Looney Tunes Super Stars' Bugs Bunny: Hare Extraordinaire

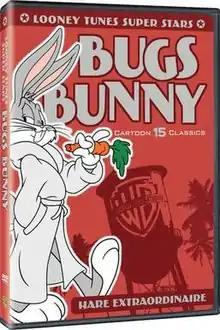
DVD cover

Looney Tunes Super Stars' Bugs Bunny: Hare Extraordinaire is a DVD of 15 new-to-DVD Bugs Bunny cartoons released on August 10, 2010. Along with "", these two DVDs are the successor to the "Looney Tunes Golden Collection" series. None of the cartoons featured in this DVD were previously found on the "Golden Collection" sets.